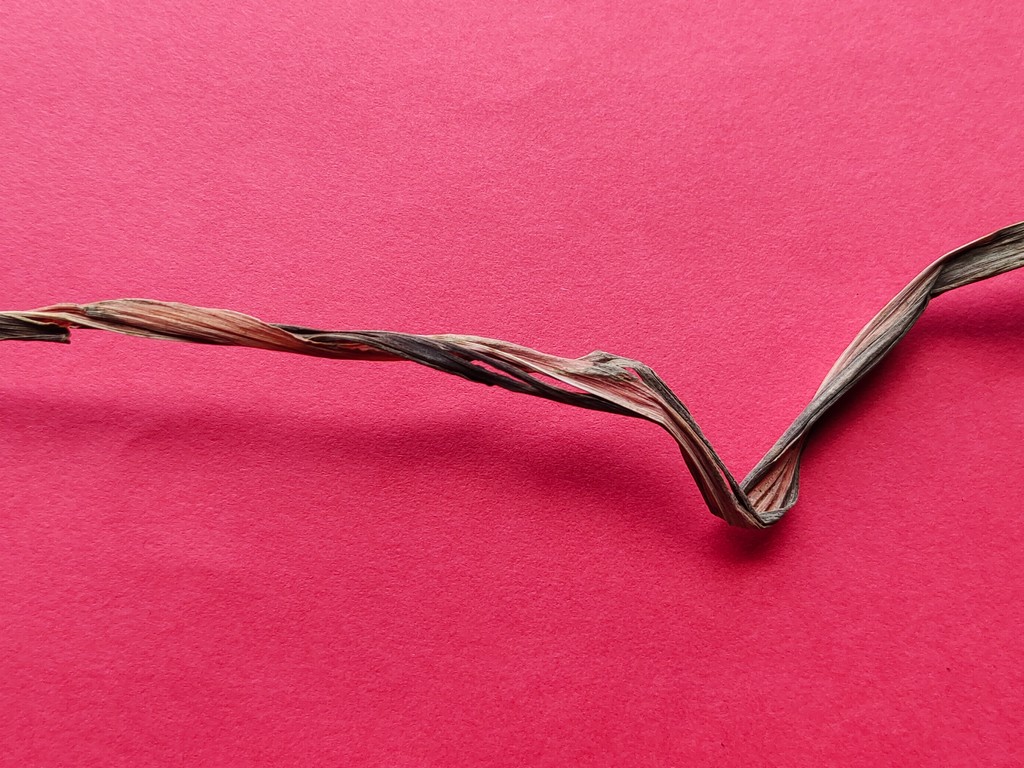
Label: Dried